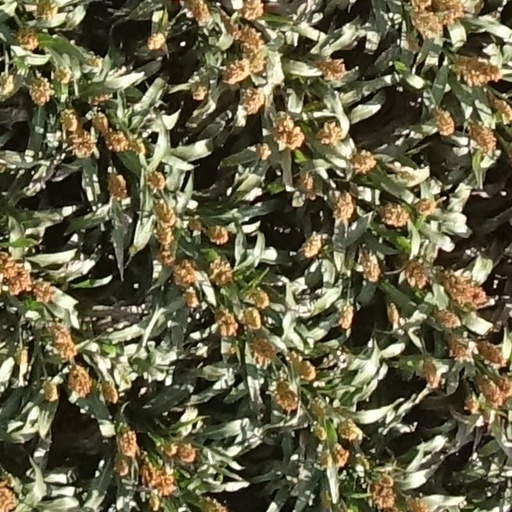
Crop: sorghum